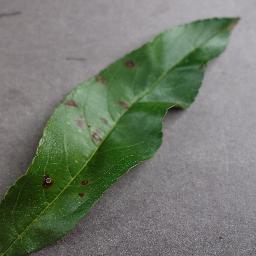
Label: Peach___Bacterial_spot